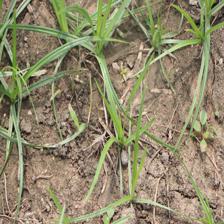
Label: Grass